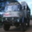
Label: truck